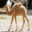
Label: camel